Power Jets

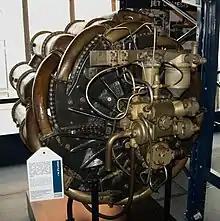
Preserved Power Jets W.1 at the Science Museum (London)

Power Jets was a British company set up by Frank Whittle for the purpose of designing and manufacturing jet engines. The company was nationalised in 1944, and evolved into the National Gas Turbine Establishment.